Illyrian education

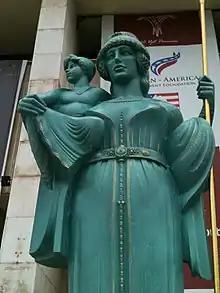
Modern statue of Illyrian queen Teuta of Illyria

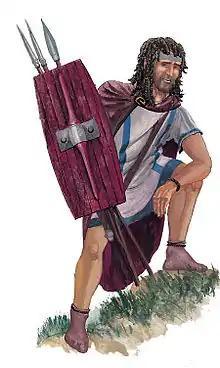
Modern drawing of a lightly equipped Illyrian

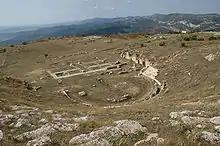
Byllis Theater

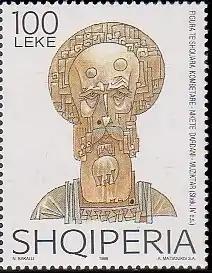
Nicetas of Remesiana (335 - 414) in a stamp from Albania - 1998

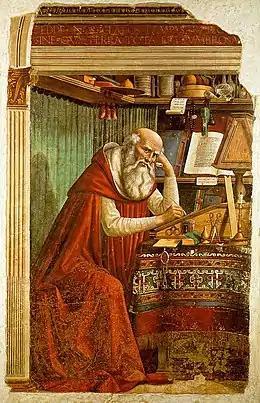
"St. Jerome in His Study" (1480), by Domenico Ghirlandaio

Illyrian education is a term in the field of the history of education and pedagogical thought that denotes the totality of forms, organizations and educational institutions in the Illyria and among Illyrians. In the early periods, the education in Illyria and among the Illyrians was under the influence of Greek education, while later it was under the influence of Roman culture. Based on the latest scientific research and discoveries in various aspects of Illyrology: historical, archeological, epigraphic, linguistic, paleographic, etc. It has become possible to better summarize the Illyrian educational system. Illyrian education stretches over a period of time between the 8th century BCE, when the Illyrian culture began to flourish, and the 7th century CE, when the Illyrians are last mentioned in historical sources. In general, it can be said that education among the Illyrians was developed starting from a level of family and informal education towards an organized, institutional, and formal educational system.